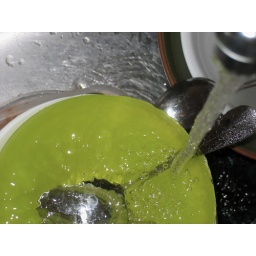
Was about to wash dishes, and was struck by the green and silver with the water running.